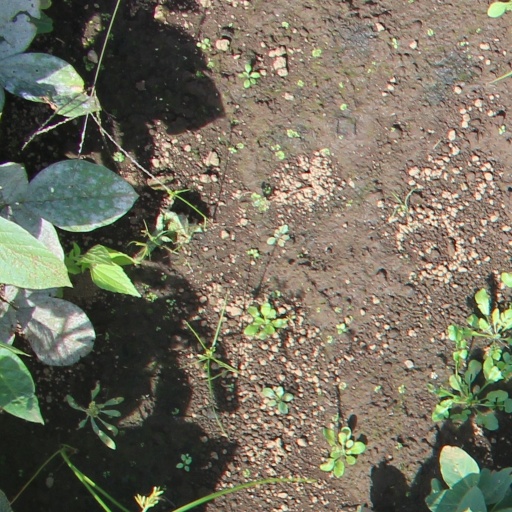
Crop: soybean